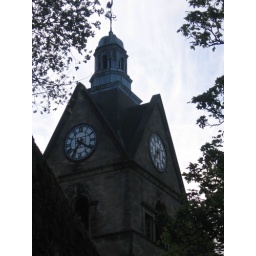
A clock tower taken in Stirling